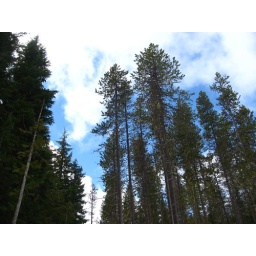
I still can't get over the HUGE trees! And the sky had that perfect blue color all day.